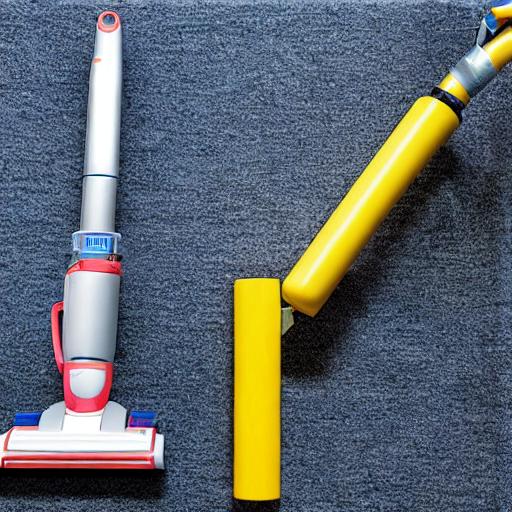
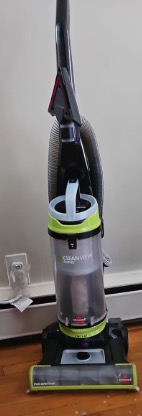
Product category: items_vacuum
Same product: no